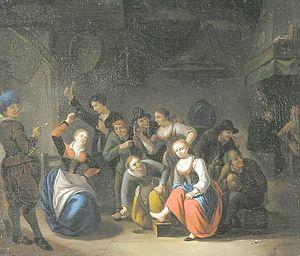
Gerrit Lundens est un peintre néerlandais né le 27 septembre 1622 et mort le 11 juillet 1686 à Amsterdam. Il est connu pour avoir réalisé une copie de La Ronde de nuit de Rembrandt.